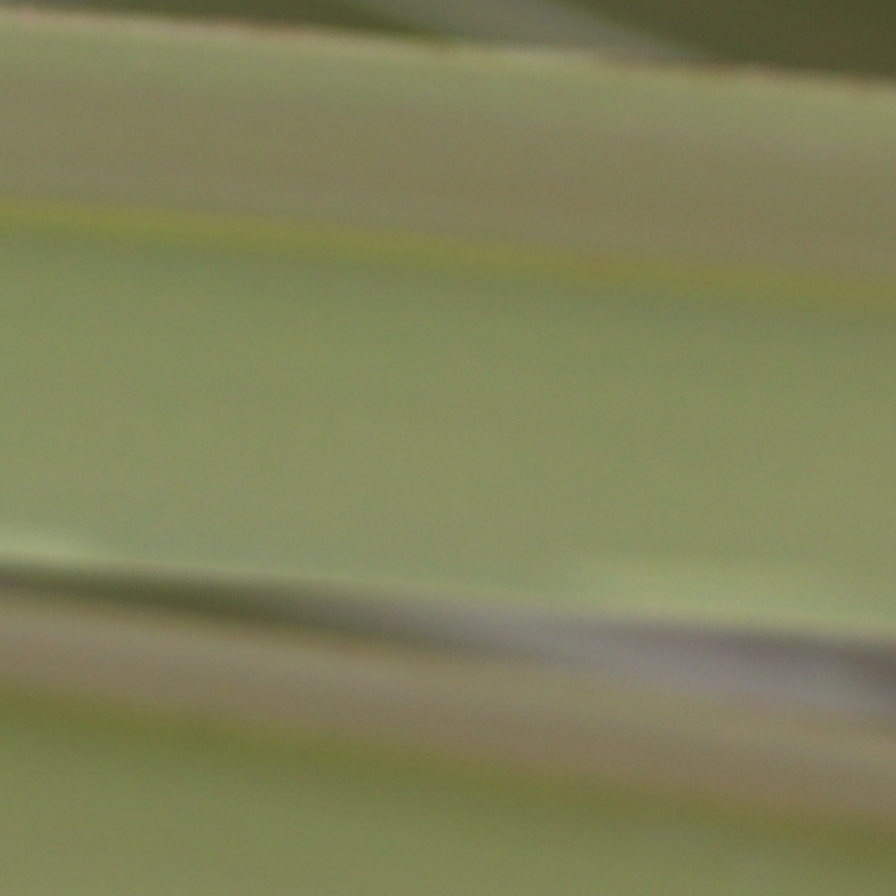
Label: Healthy